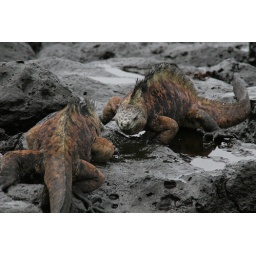
Colorful male Marine Iguanas face off over territory during mating season at Bahia Fe.